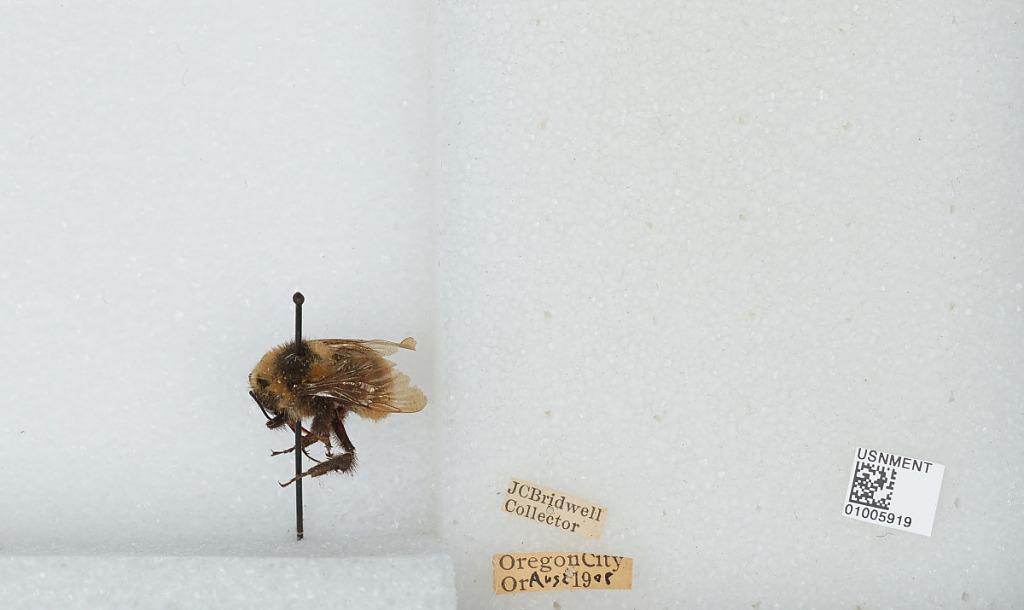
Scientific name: Bombus (Subterraneobombus) appositus Cresson
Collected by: J. Bridwell
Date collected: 1908-8-2
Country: United States
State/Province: Oregon
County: Clackamas
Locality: Oregon City
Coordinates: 45.3572, -122.607